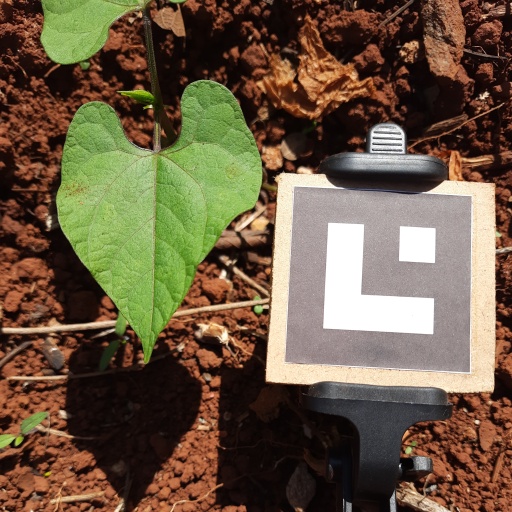
Observations: wavy surface, no eating holes, under sunlight